Abu Lu'lu'a

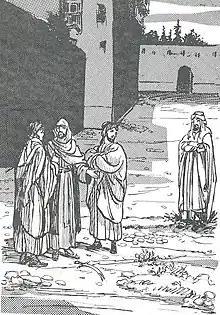
Early 20th-century depiction of Abd al-Rahman (ibn Awf or ibn Abi Bakr) witnessing the purported conspiracy of Abu Lu'lu'a, Hurmuzān, and Jufayna (wrongly depicted here as a woman; the depiction of the murder weapon may also be wrong)

Very little is known about his life. According to some historical accounts, Abu Lu'lu'a was a Zoroastrian from Nahavand (Iran), though other reports describe him as a Christian. A highly skilled joiner and blacksmith, Abu Lu'lu'a was probably taken captive by his Arab master al-Mughira ibn Shu'ba in the Battle of Nahavand (642) and subsequently brought to Arabia, where he may also have converted to Islam. Other historical sources report that he was rather taken captive by al-Mughira in the Battle of al-Qadisiyya (636), or that he was sold to al-Mughira by Hurmuzān, an ex-Sasanian military officer who had been working for Umar as an adviser after his own capture by the Muslims. Although Medina was generally off-limits to non-Arab captives under Umar's reign, Abu Lu'lu'a was exceptionally allowed to enter the capital of the early caliphate, being sent there by al-Mughira to serve the caliph.